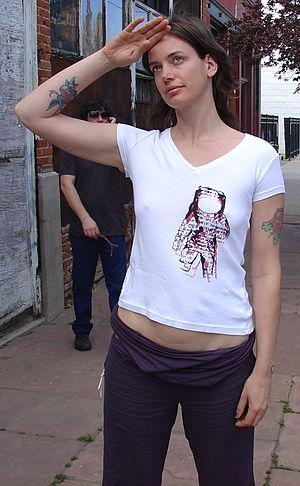
Sibyl Buck, née le 27 mai 1972 à Versailles, est une mannequin et musicienne américaine.